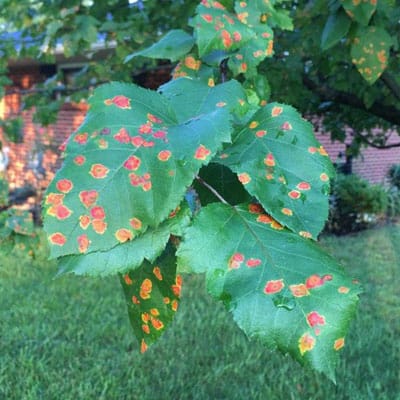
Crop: apple
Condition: rust